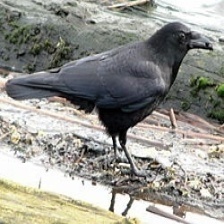
Species: CROW
Scientific name: CORVUS